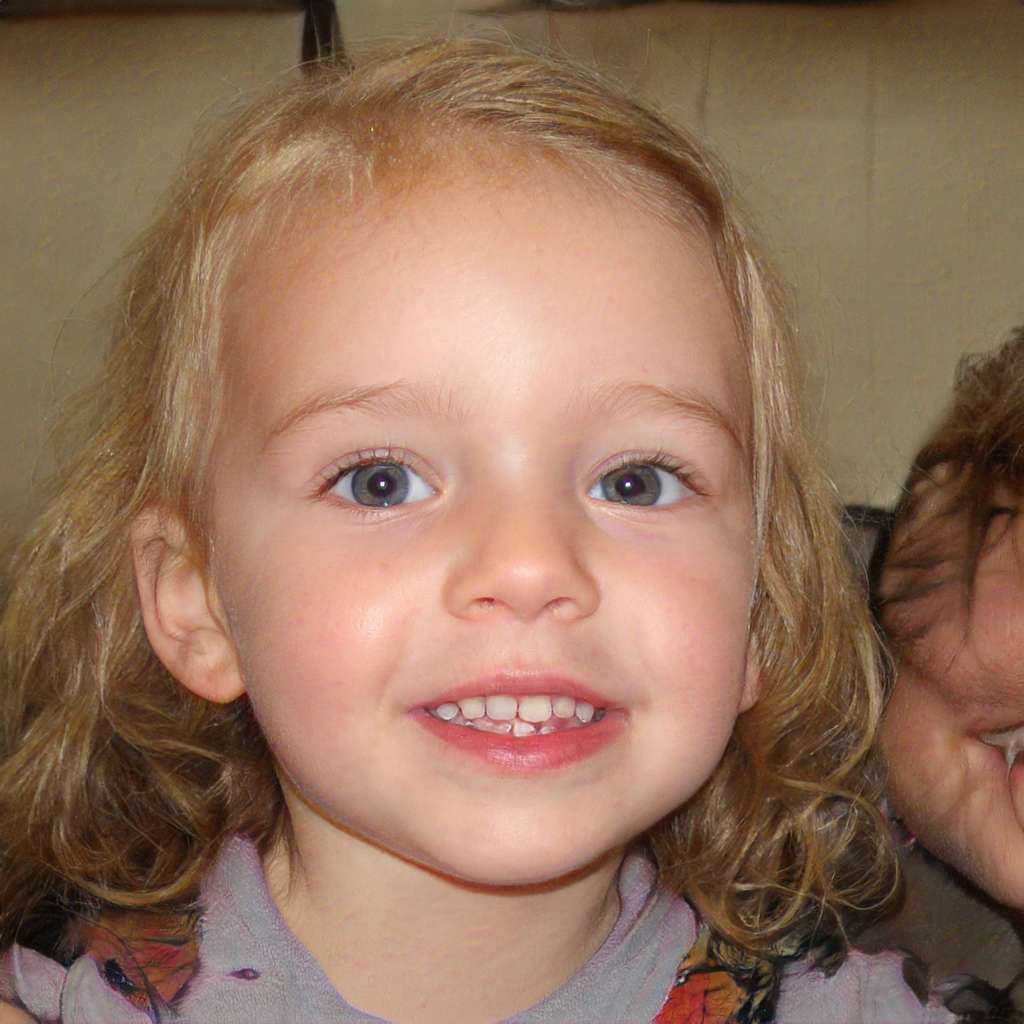
Gender: Female